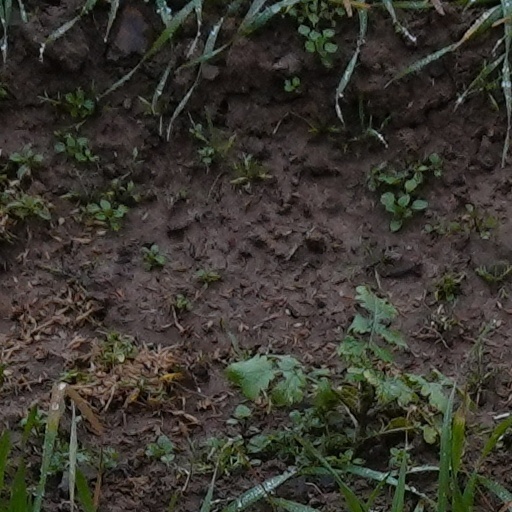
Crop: wheat